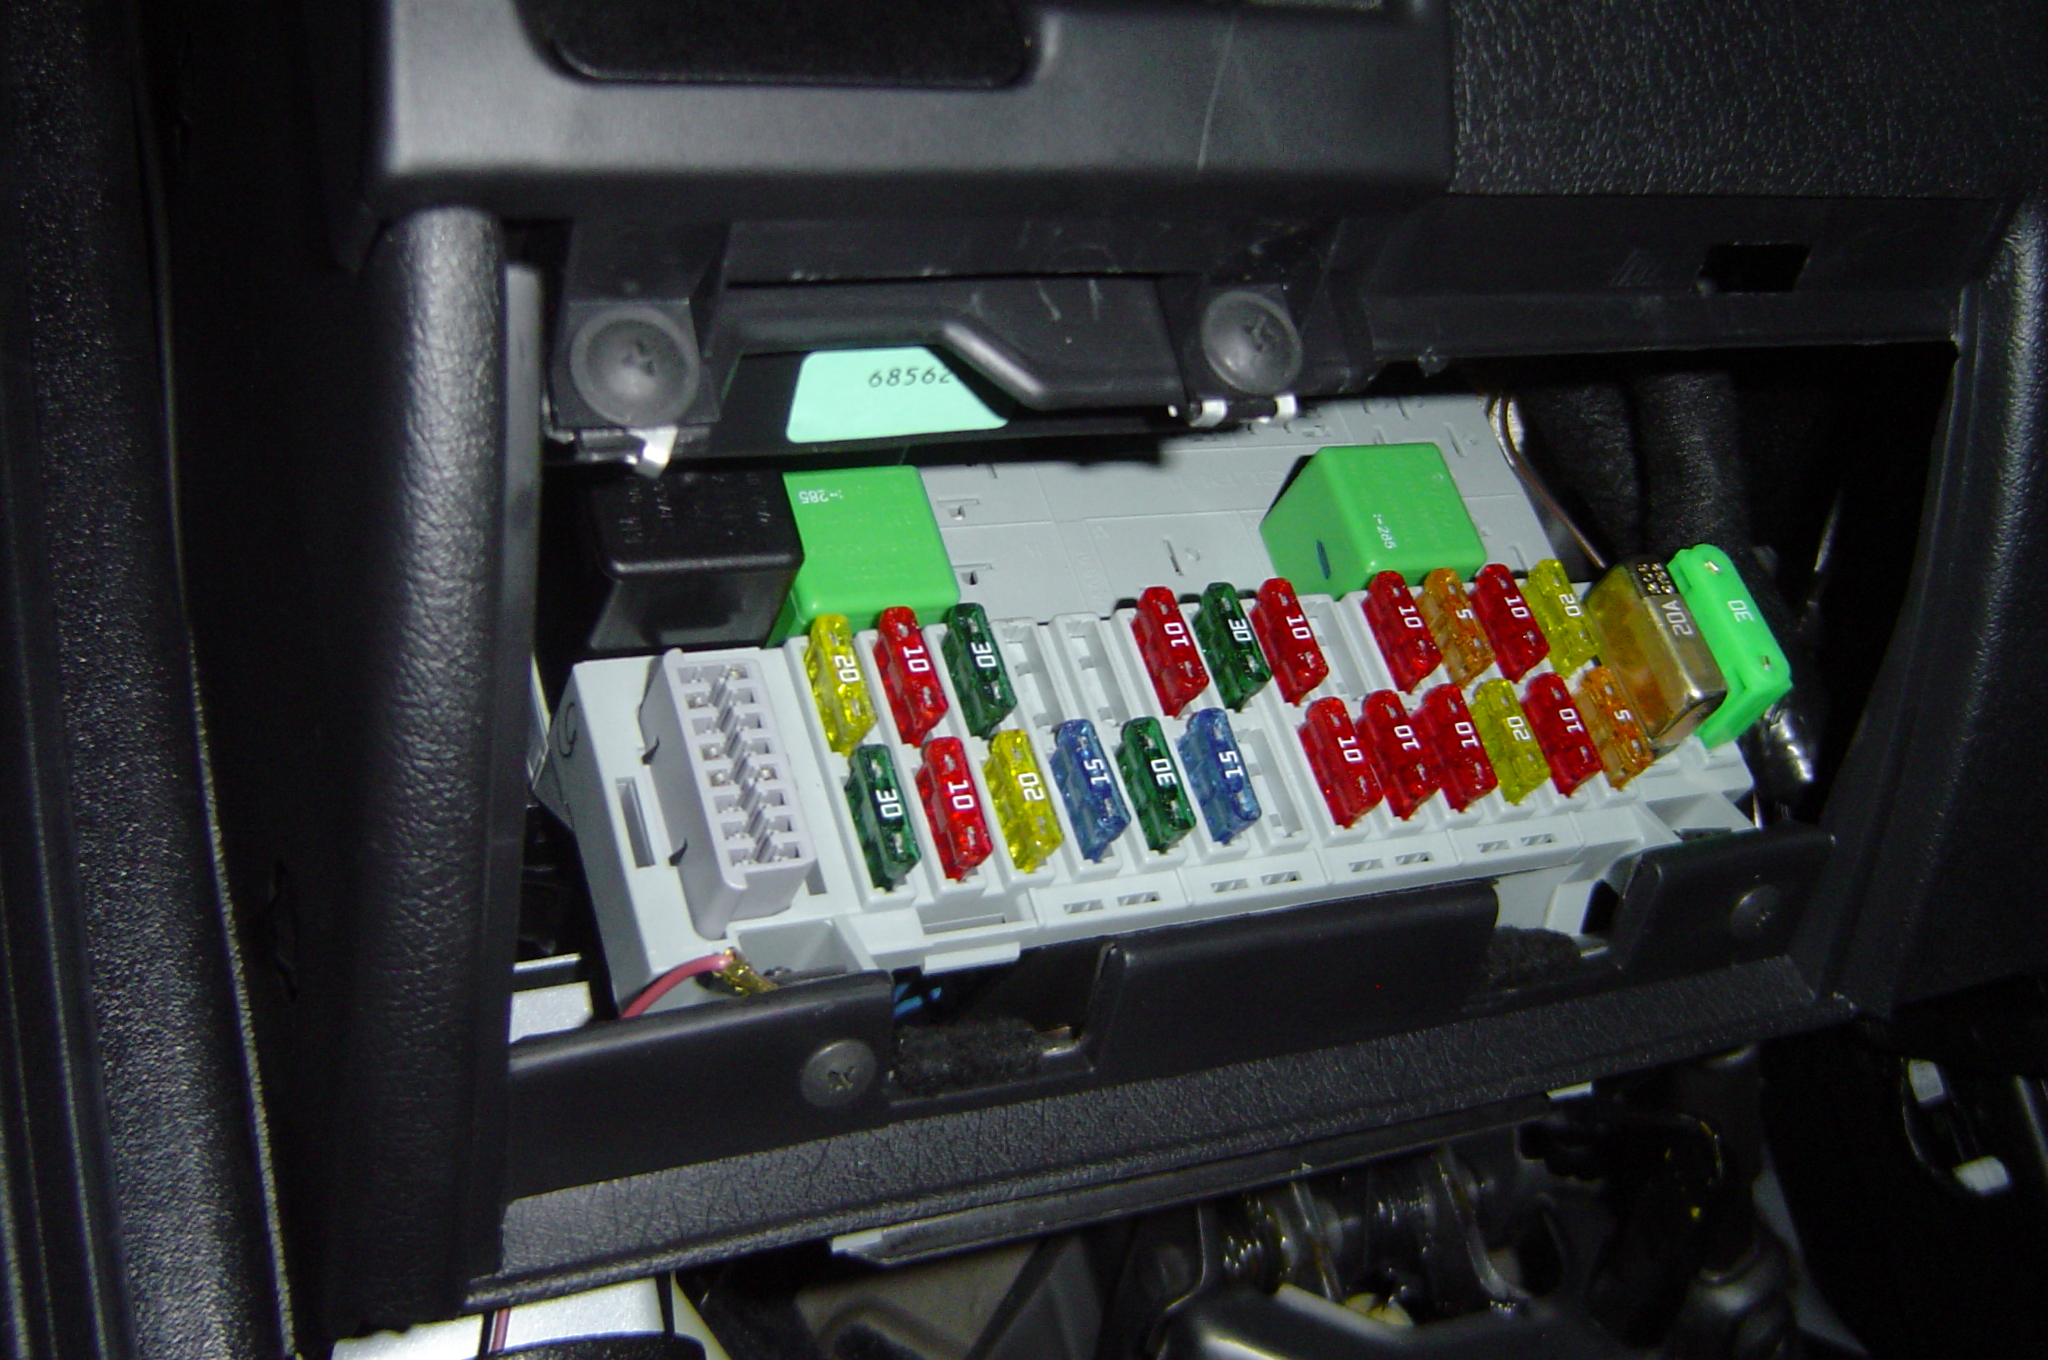
car, vehicle, steering wheel, tire, bumper, electronics, opel, fusebox, fuse, corsa, automobile make, automotive exterior